Ranger (magazine)

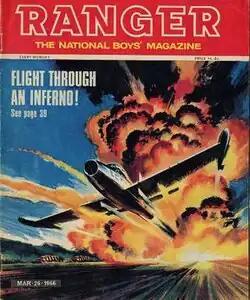
The cover of "Ranger" from 26 March 1966.

Despite this and the starry line-up, initial sales were sluggish and the contents were reconfigured - further picture strips were added in the form of adaptations of "King Solomon's Mines" and "Blood on the Prairie" were added, with "At First Hand" and "The Adventures of Macbeth" making way. This caused sales to stabilise and, combined with Matthews' passionate defence of the title in a meeting with the board, won "Ranger" a stay of execution at the 26-week mark (at the time it took around six months for meaningful sales data and trends to be analysed by Fleetway). Autumn saw the title's first spin-off launched, an annual for the Christmas market - in keeping with the weekly's self-identification as a magazine this was known as the "Ranger Book" rather than an annual. However, after the plateau sales then began to drop again, despite a drop to 32 pages to boost profitability.